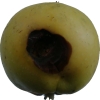
Label: Apple 13